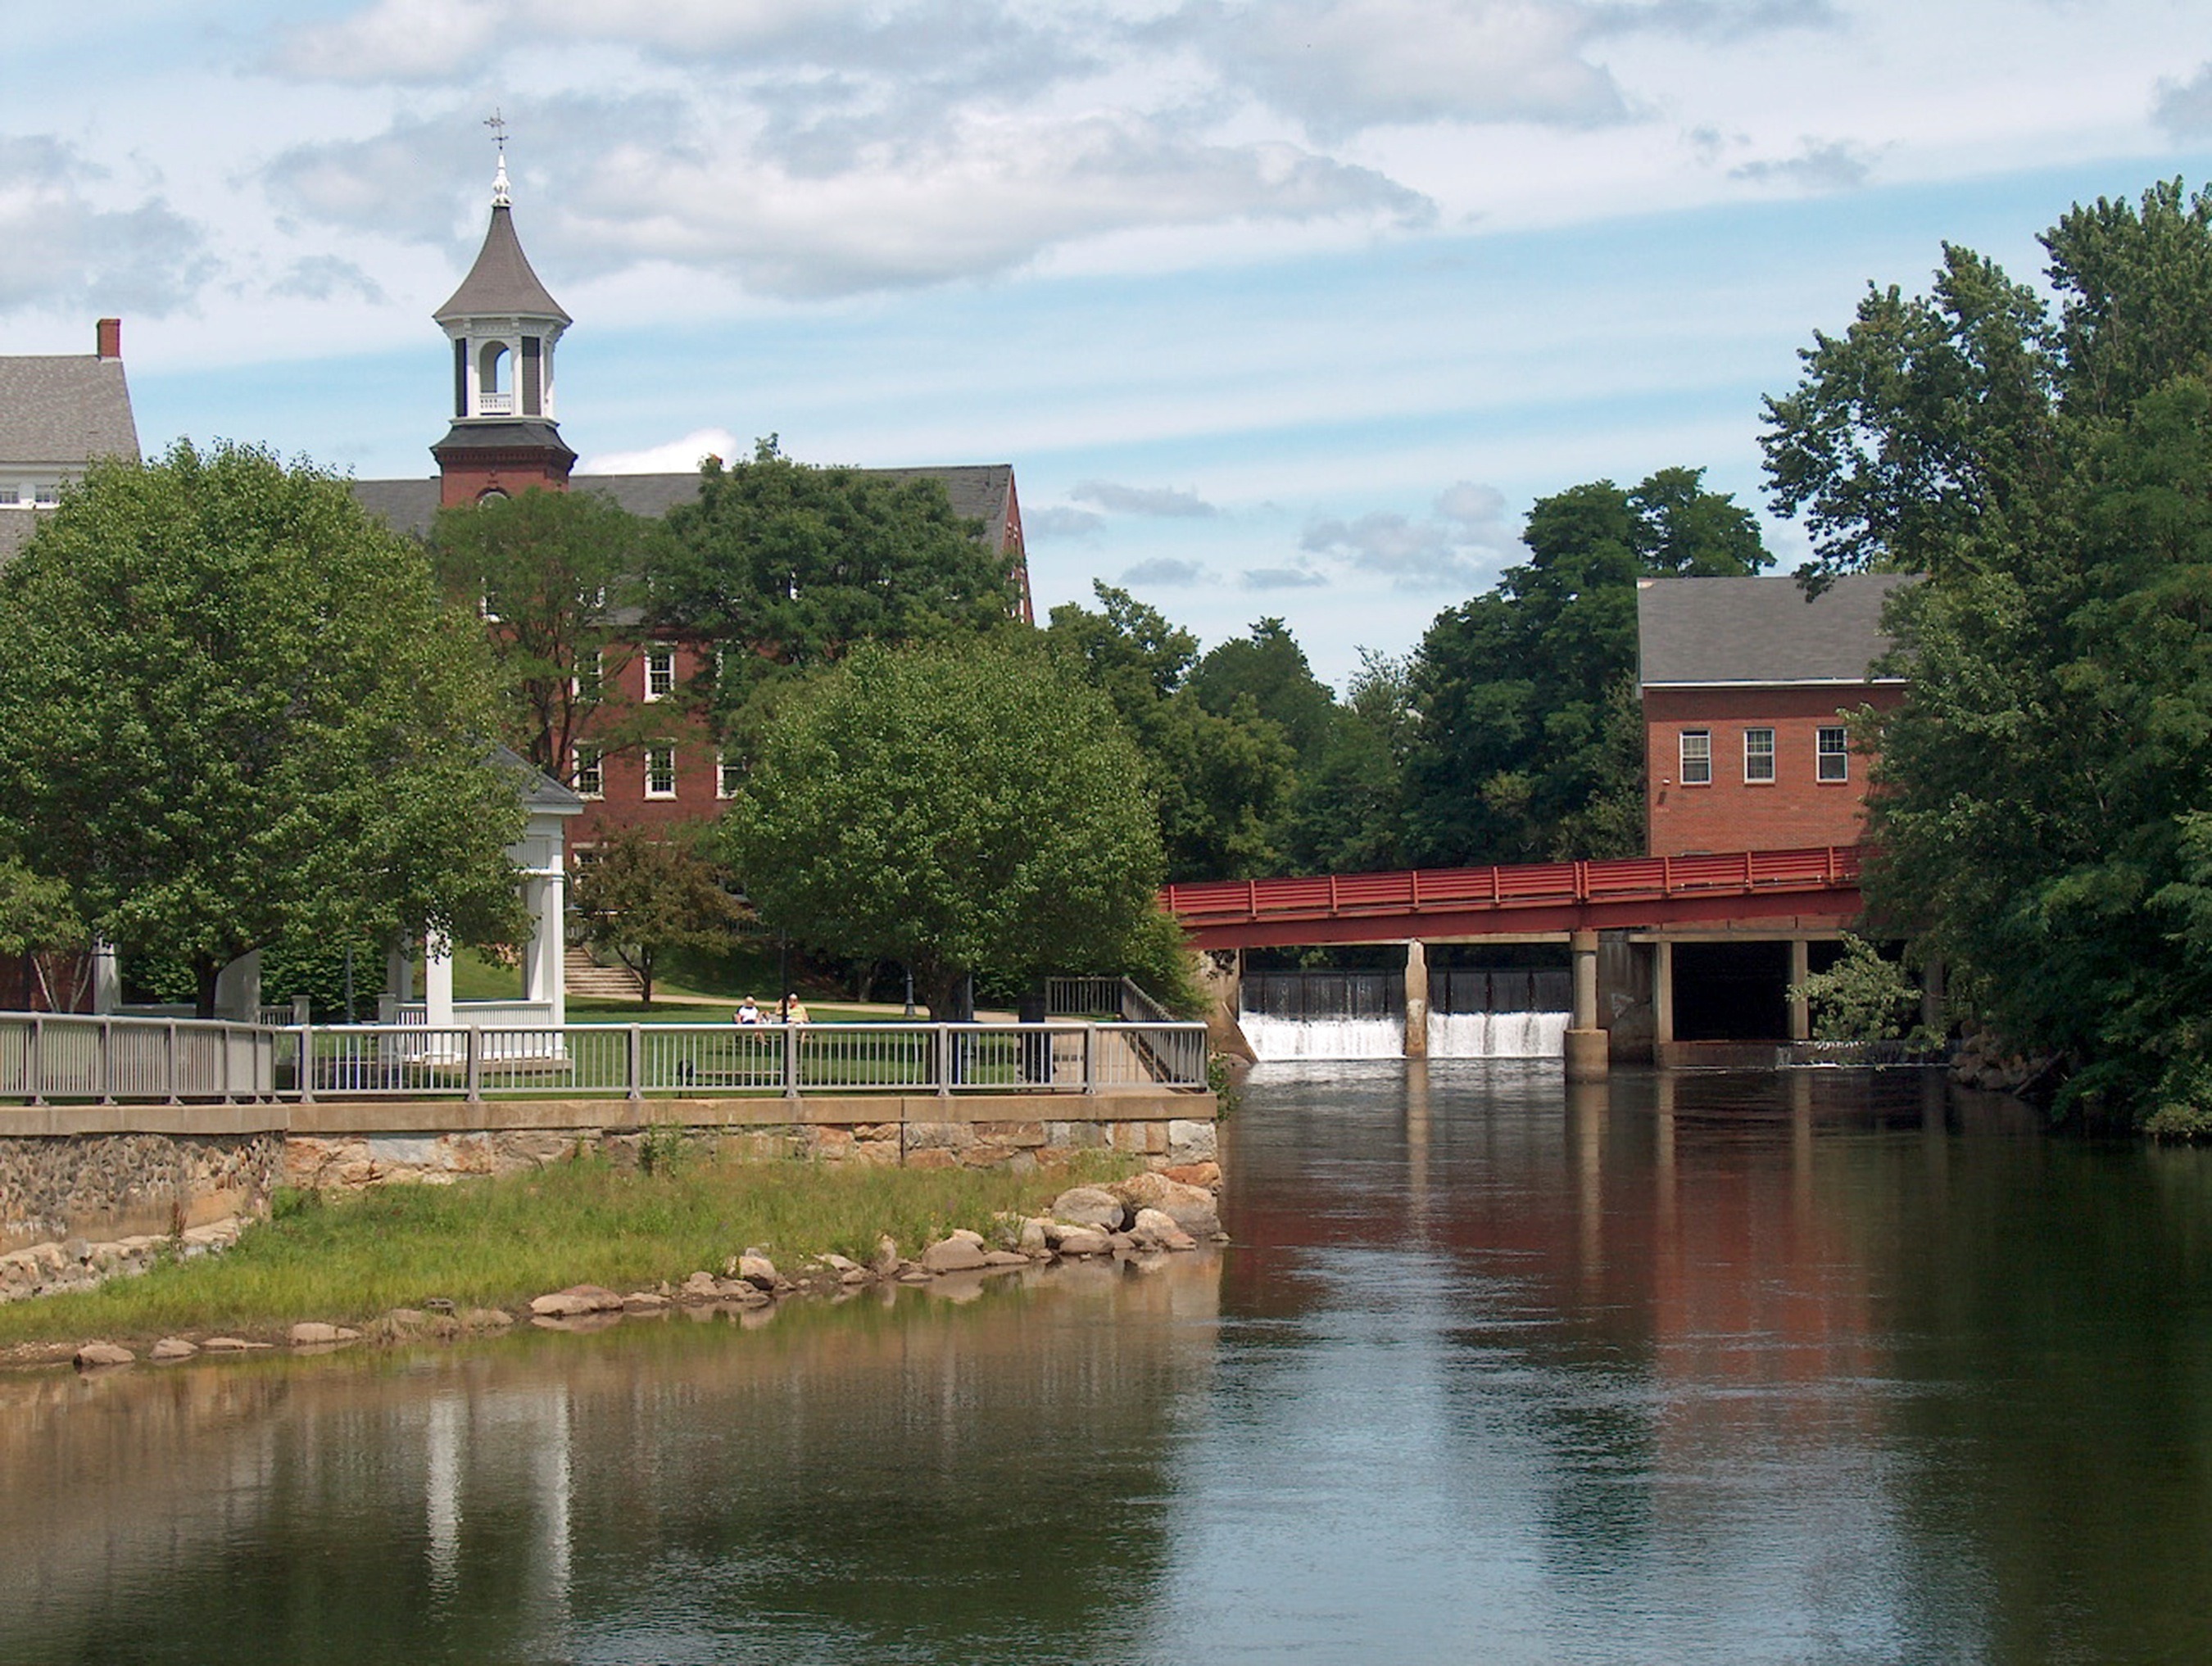
water, bridge, town, building, river, canal, summer, village, spring, reflection, waterway, seasons, beautiful, moat, new hampshire, belknap mills